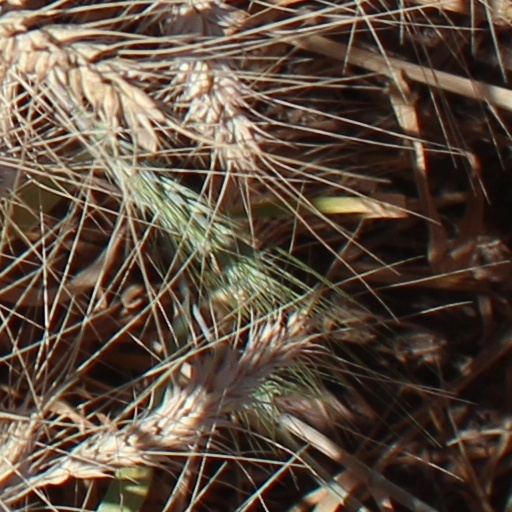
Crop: wheat